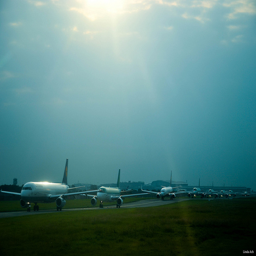
A line up of large passenger jets taking off from an airport runway.
Many commercial airplanes are in a line on the runway.
Airplanes ready to take off lined up in a queue on the runway
Many airline jets are taxiing down the runway one after another.
A group of airplanes on an air strip.